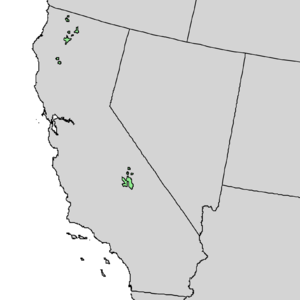
Le pin de Balfour est un arbre relativement rare de Californie, à l'ouest des États-Unis. Il pousse dans les forêts subalpines à 1 950-2 750 mètres dans les montagnes Klamath et à 2 300-3 500 mètres plus au sud, dans la Sierra Nevada. Il mesure généralement entre 10 et 20 mètres et certains spécimens atteignent 35 mètres de hauteur. Le pin de Balfour peut vivre 3 000 ans dans la Sierra Nevada, même si le plus vieil individu connu a 2 110 ans.